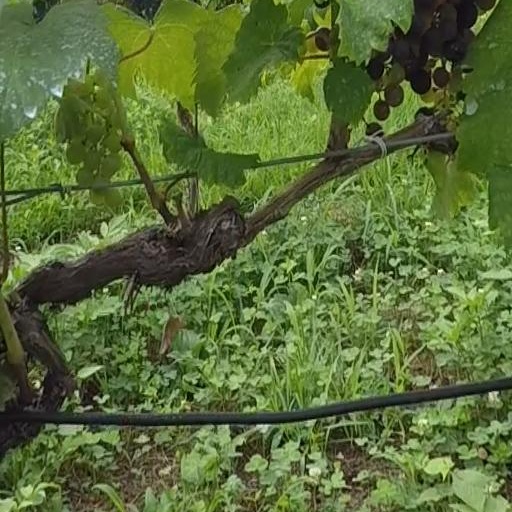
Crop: grape